Middle Ages

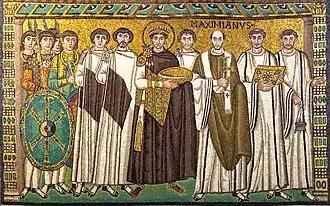

As Western Europe witnessed the formation of new kingdoms, the Eastern Roman Empire remained intact and experienced an economic revival that lasted into the early 7th century. There were fewer invasions of the eastern section of the empire; most occurred in the Balkans. Peace with the Sasanian Empire, Rome's traditional enemy, lasted most of the 5th century. The Eastern Empire was marked by closer relations between the political state and the Christian Church, with doctrinal matters assuming an importance in Eastern politics that they did not have in Western Europe. Legal developments included the codification of Roman law; the first effort—the "Codex Theodosianus"—was completed in 438. Under Emperor Justinian (r. 527–565), another compilation took place—the "Corpus Juris Civilis". Justinian also oversaw the construction of the Hagia Sophia in Constantinople and the reconquest of North Africa from the Vandals and Italy from the Ostrogoths, under Belisarius (d. 565). The conquest of Italy was not complete, as a deadly outbreak of plague in 542 led to the rest of Justinian's reign concentrating on defensive measures rather than further conquests.